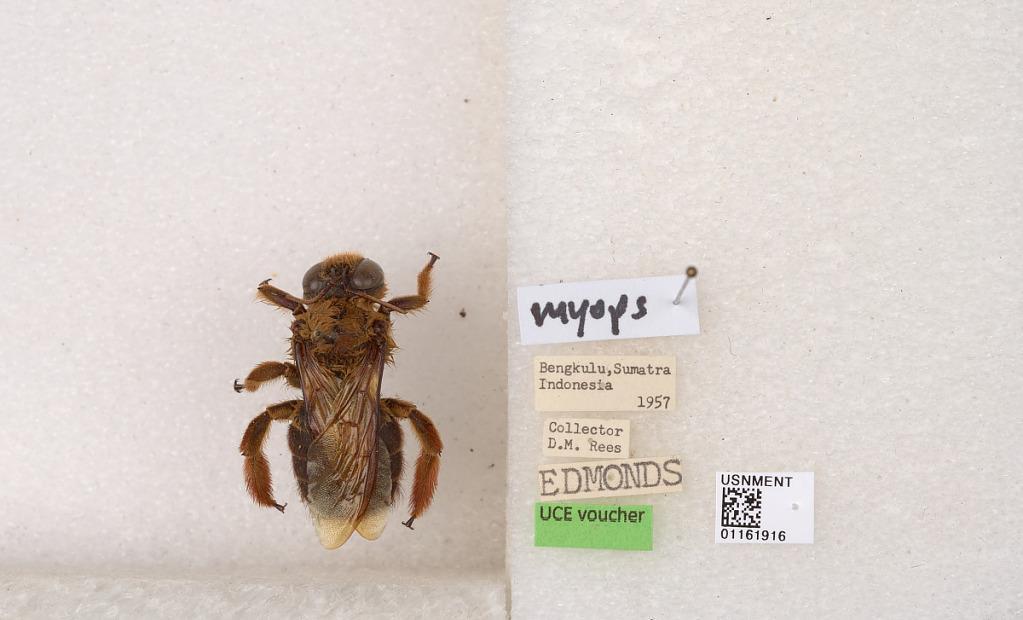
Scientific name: Xylocopa (Nyctomelitta) myops Ritsema
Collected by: D. Rees
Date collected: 1957-1-1
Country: Indonesia
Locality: Bengkulu, Sumatra